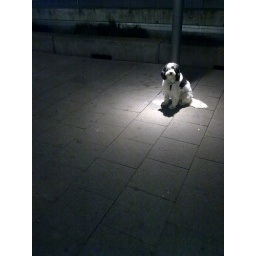
I liked the way the dog was sitting right in the spotlight.